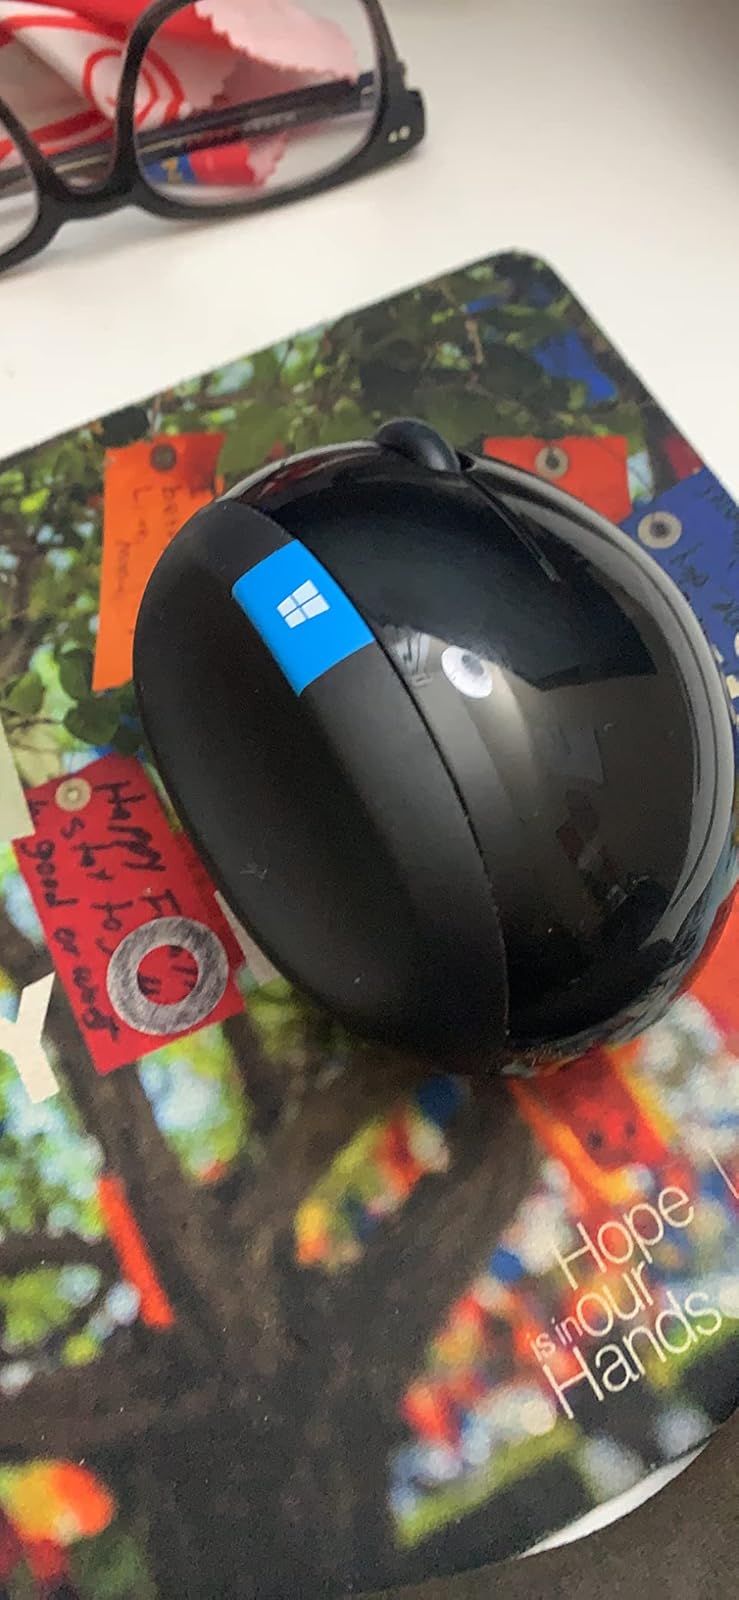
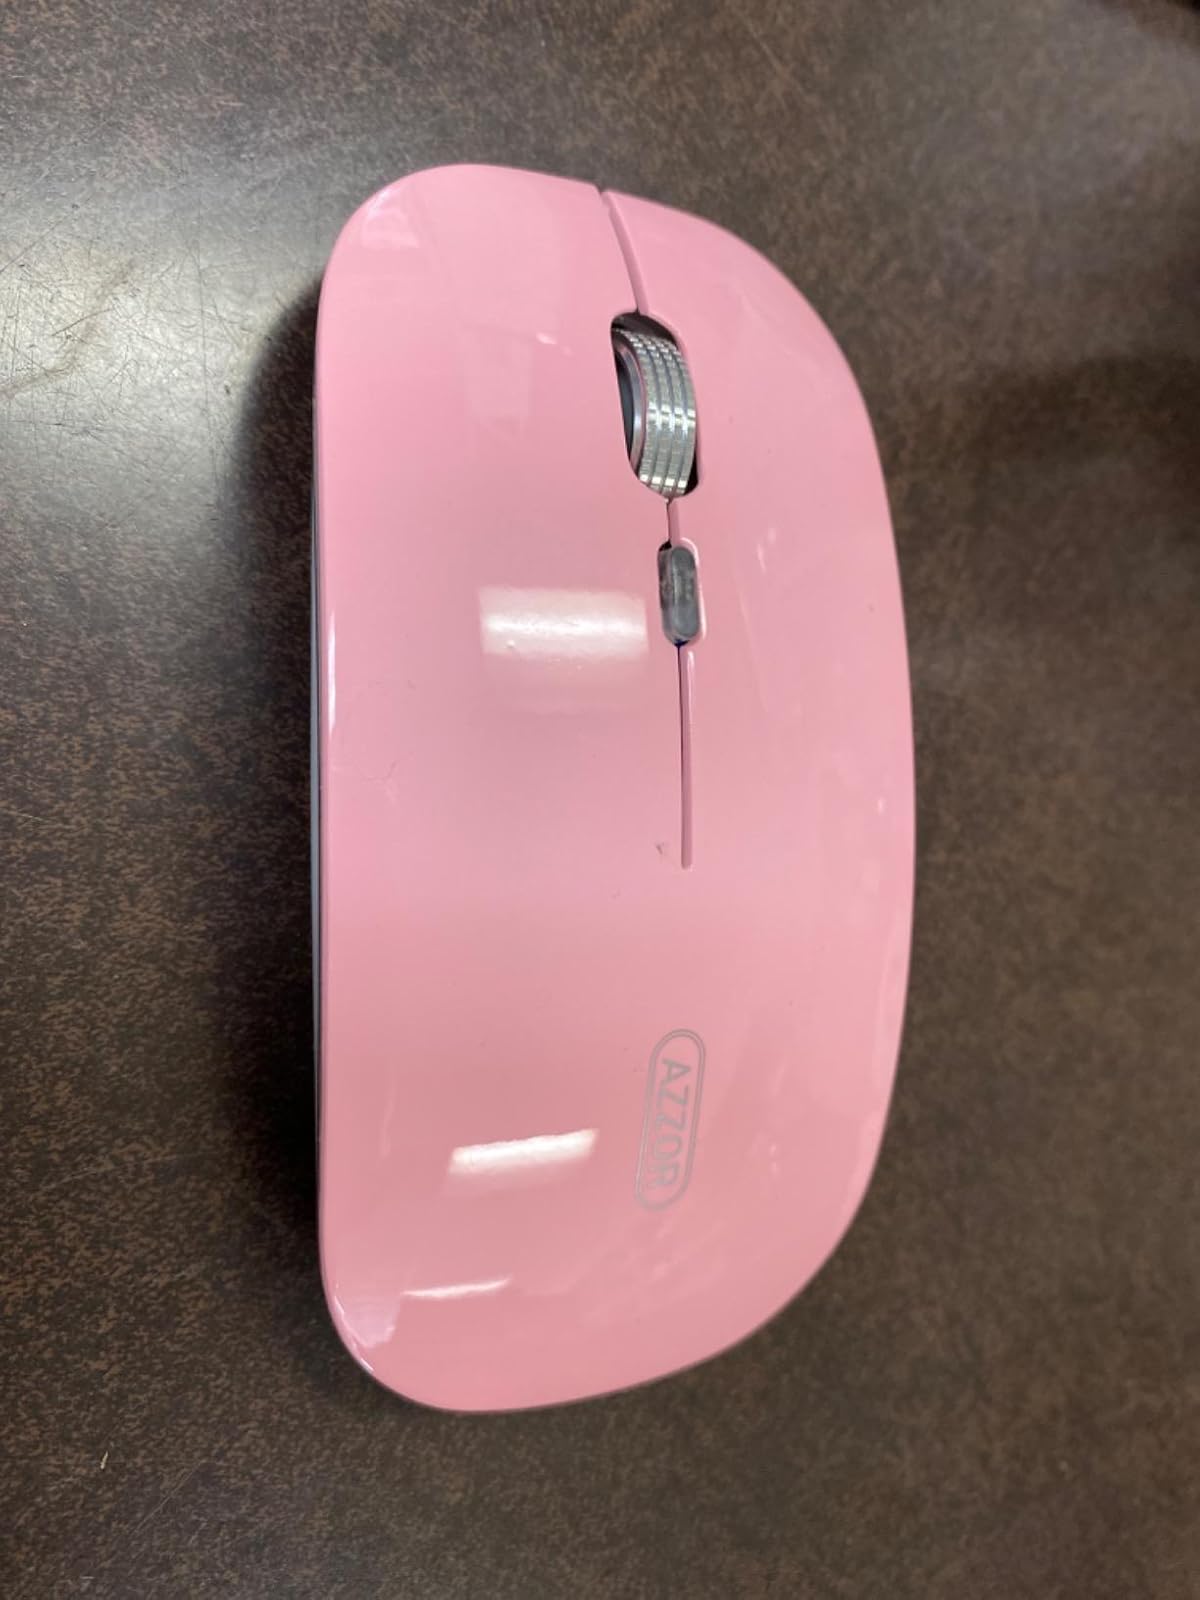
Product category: mouse
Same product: no